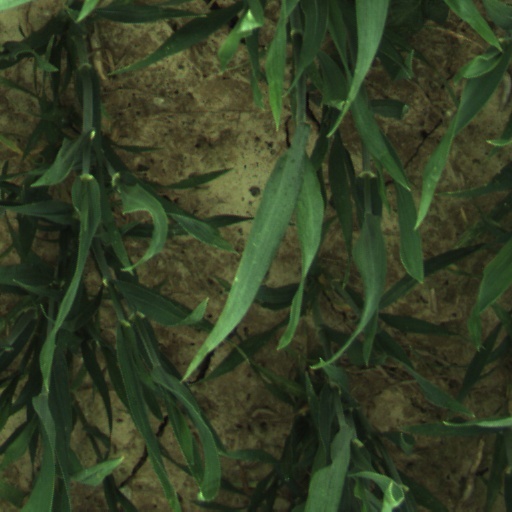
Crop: wheat